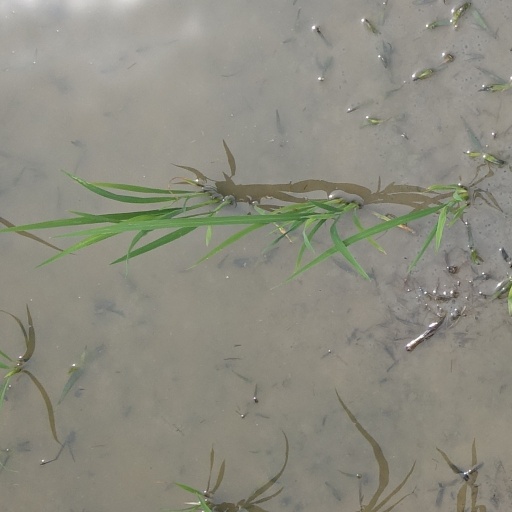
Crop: rice